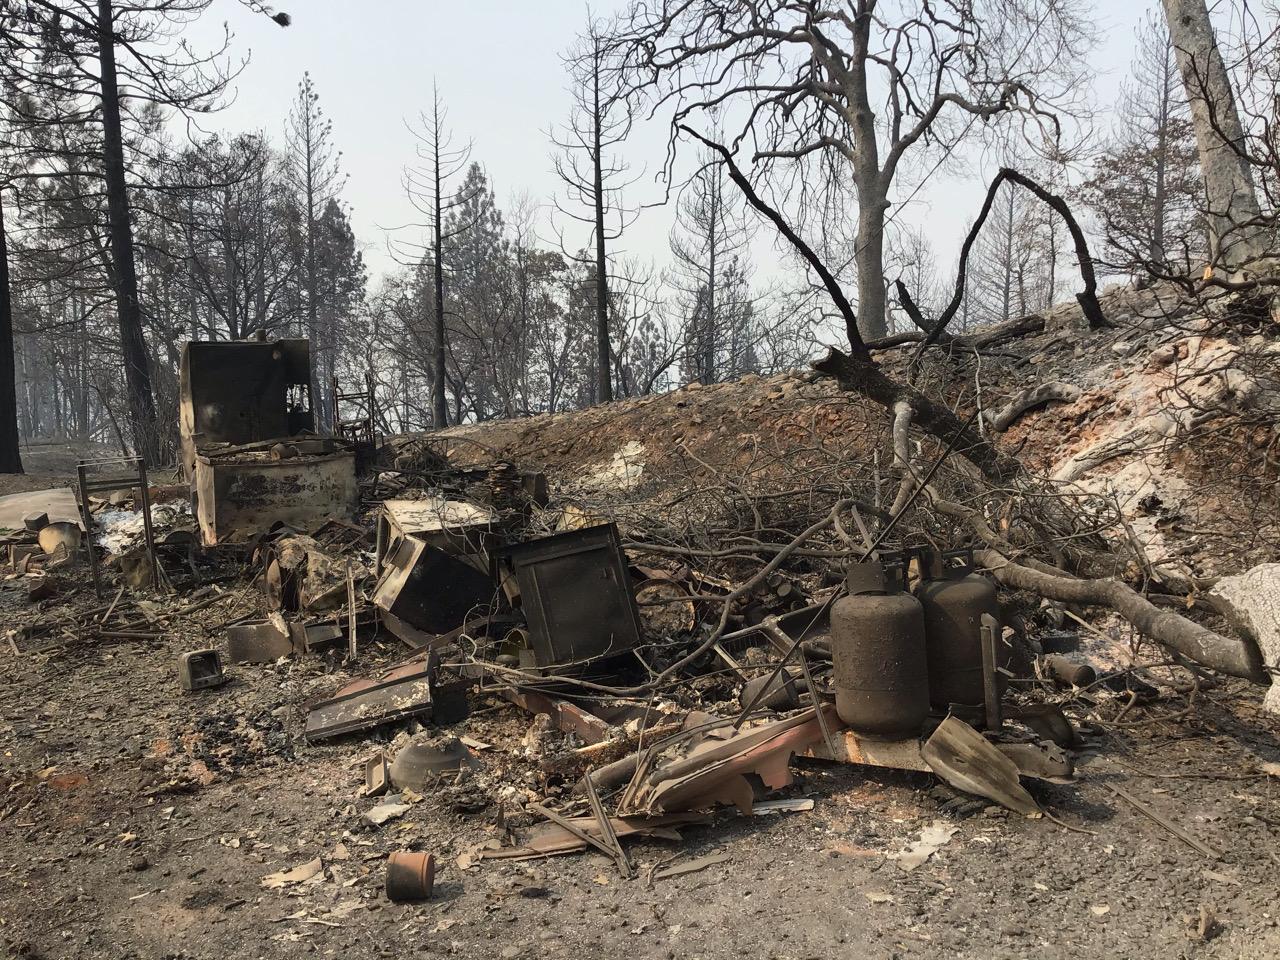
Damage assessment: destroyed